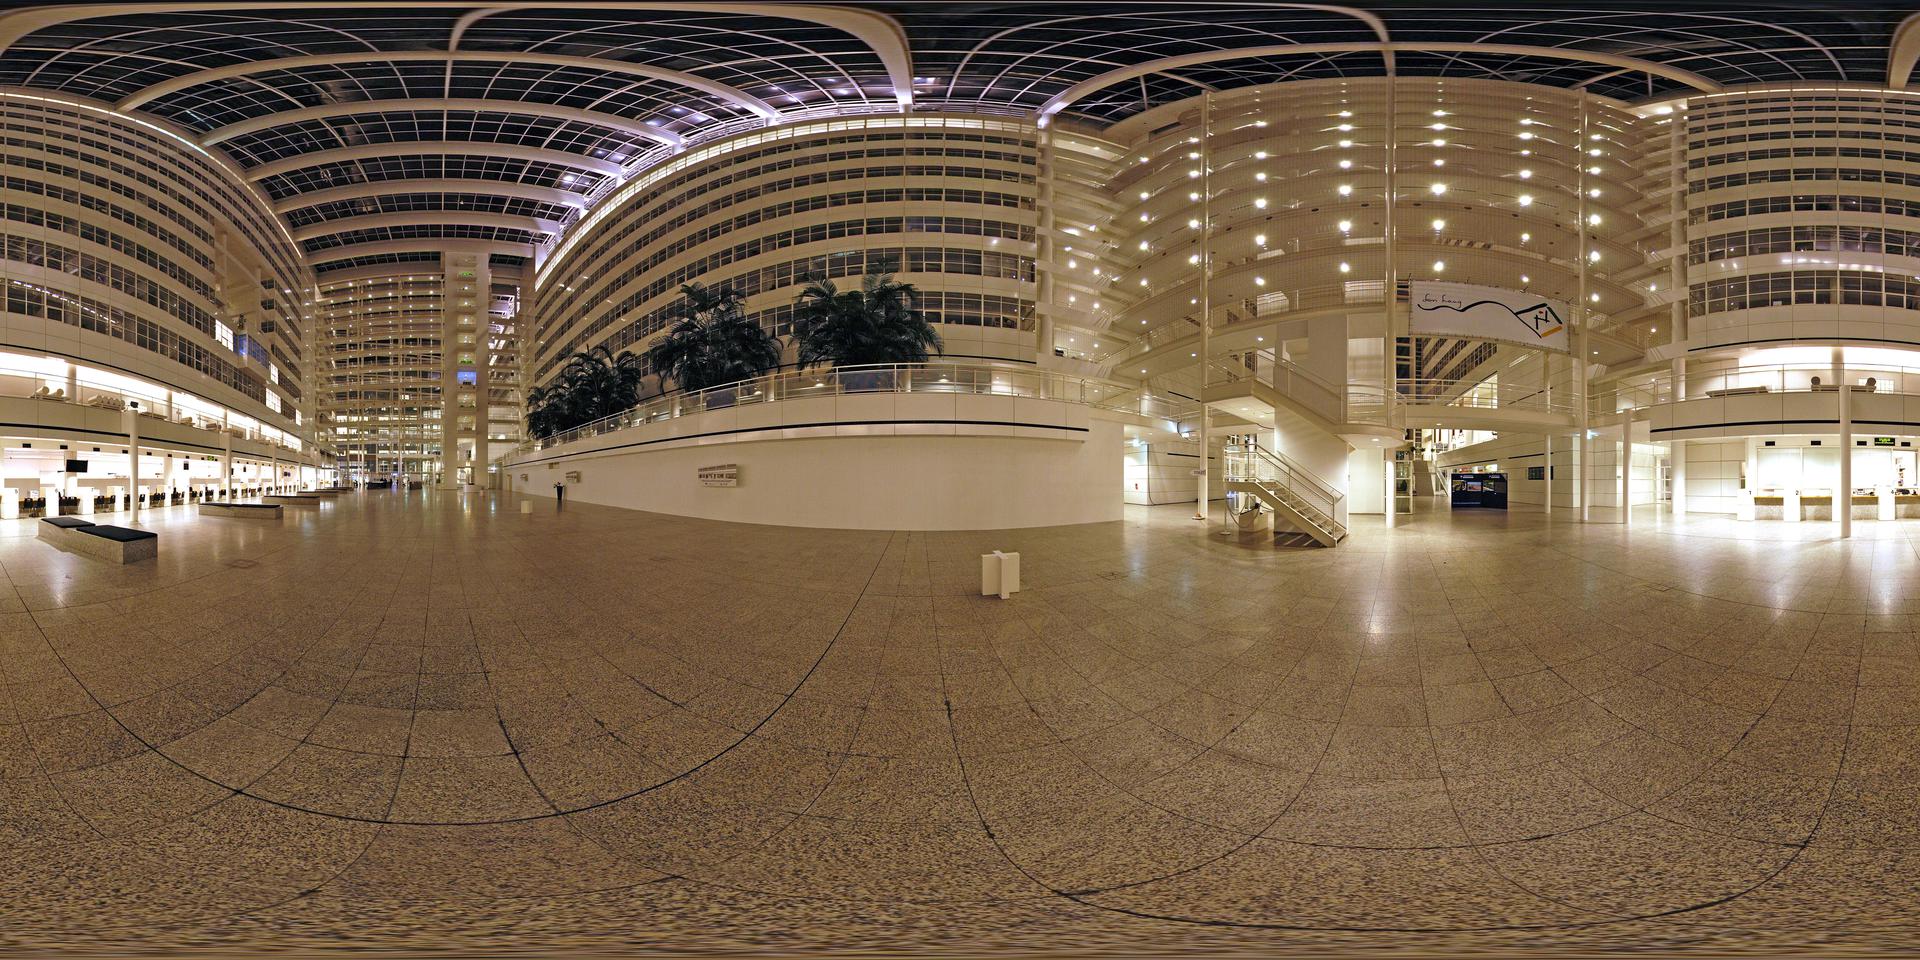
Referred object: White signboard on the exterior wall

Referred object: turn slightly right to find the staircase

Referred object: the staircase opposite the planter of palm trees